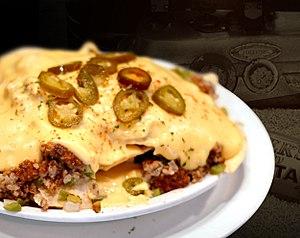
La cuisine mexicaine est considérée comme très variée de par son héritage préhispanique et européen, conséquence de la conquête espagnole de l'empire Aztèque au cours du XVIᵉ siècle. Elle a aussi connu l'influence des cuisines africaines, caraïbéennes, asiatiques et moyen-orientales. La base traditionnelle de cette cuisine est le maïs, ainsi que d'autres aliments d'origine autochtone comme le haricot, l'avocat, la tomate, la dinde, les cacahuètes, la vanille et le piment, accompagnés de riz, transporté par les Espagnols. Les Européens ont amené avec eux un grand nombre d'aliments parmi lesquels les plus importants sont les viandes d'animaux domestiqués, les produits laitiers, et diverses herbes et épices.